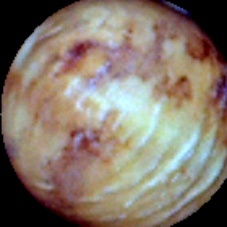
Label: Spotted